Hansi Niese

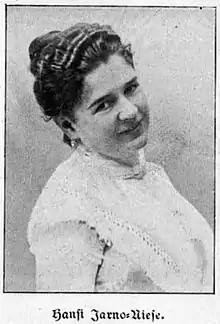
Hansi Niese, around 1900

Johanna Jarno-Niese (10 November 1875 in Vienna – 4 April 1934; née Johanna Niese), commonly known as Hansi Niese, was an Austrian actress and operetta singer (soprano).